Richmond Inner Harbor

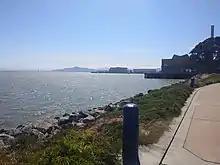
Richmond Inner Harbor as seen from Lucretia Edwards Park

Richmond Inner Harbor is a deepwater body of water in Richmond, California.